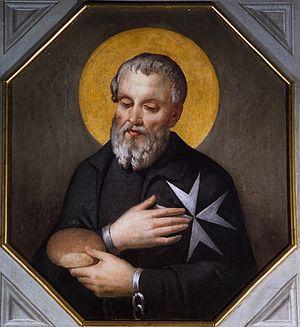
Frère Gérard ou Gérard l'Hospitalier, né vers 1047 dans une famille de la région d'Amalfi, et mort le 3 septembre 1120, est le fondateur d'une congrégation, les Hospitaliers de Saint-Jean, qui deviendra par la suite l’ordre de Saint-Jean de Jérusalem.